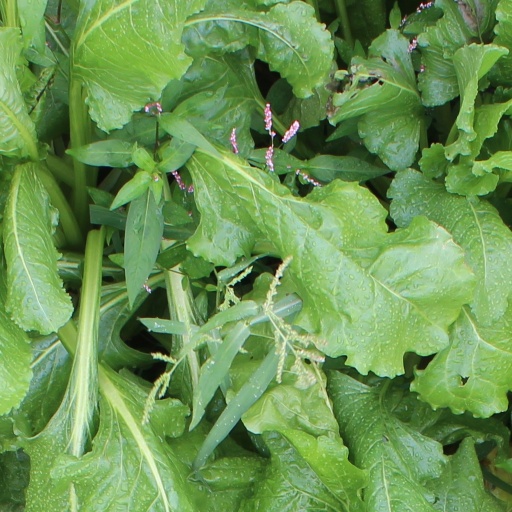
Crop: sugar beet